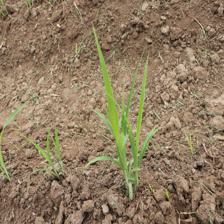
Label: Sorghum